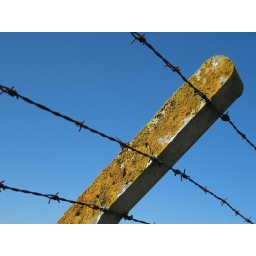
I liked the colour of the lichen against the clear blue sky.